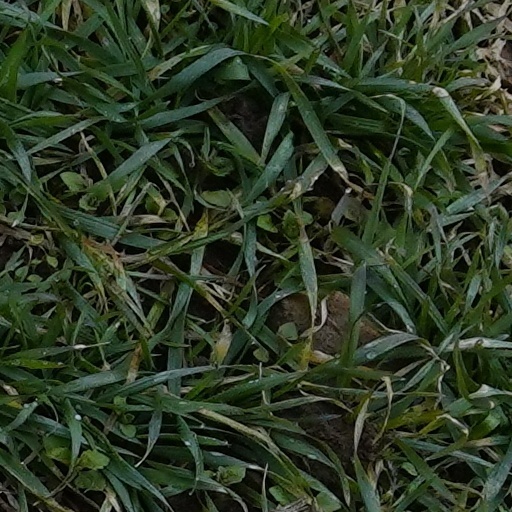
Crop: wheat